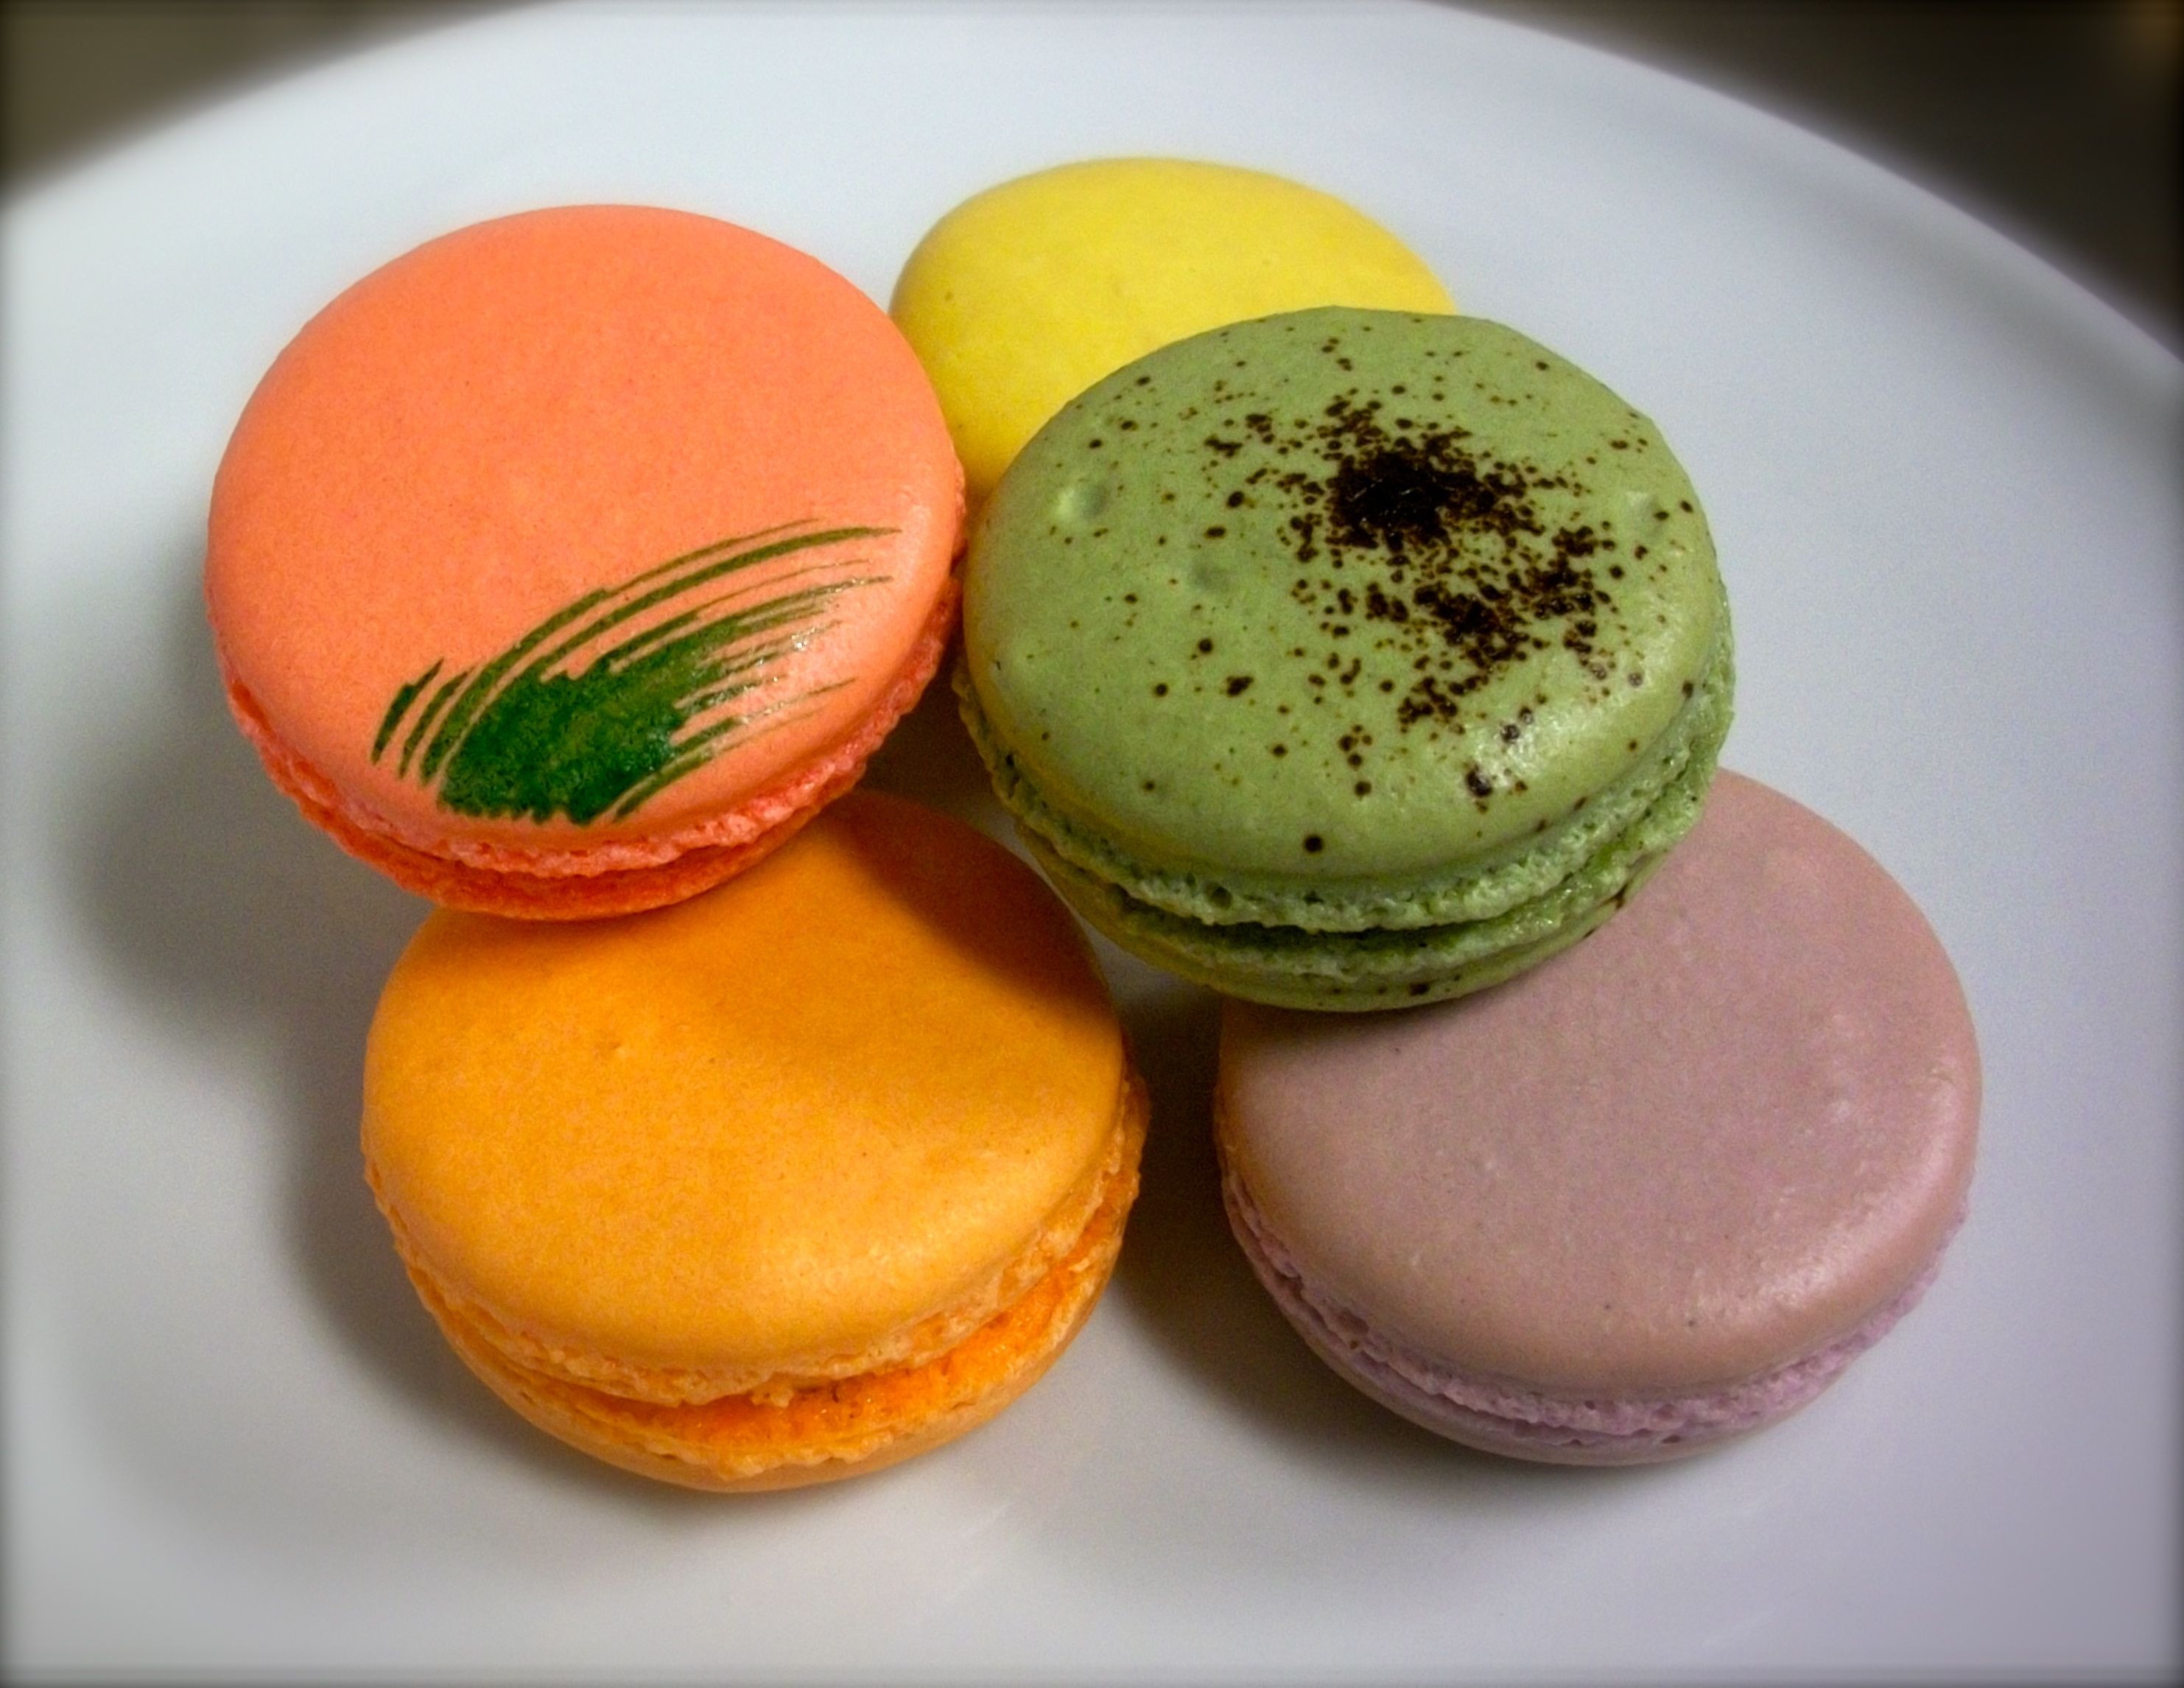
sweet, food, produce, macaroon, dessert, cake, french, cookies, artisan, fine pastry, macaroons